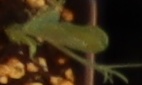
Label: Field Pea